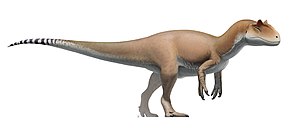
Theropoder / Klassifikation / Kladogram
Theropoder er dinosaurer i ordenen Saurischia kendetegnet ved hule knogler og tre-tåede lemmer. Theropoder var oprindeligt kødædende, men flere theropoder udviklede sig senere til at være planteædere, insektædere, fiskeædere eller altædende. Eksemplarer af theropoder er fundet fra den sene triastid for 231,4 millioner år siden og omfatter de eneste store kødædere der levede på land fra tidlig Jura indtil slutningen af Kridt. I juratiden har fuglene udviklet sig fra små specialiserede theropoder til en større vifte af arter, og efterkommerne er i dag repræsenteret med ca 10.500 fuglearter.